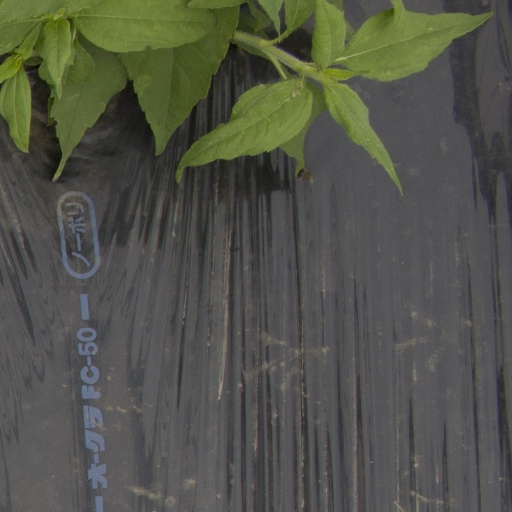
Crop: Jerusalem artichoke